Amsterdam machzor

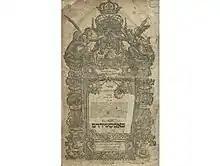
Machzor 1670 title

Despite Uri Phoebus printing in Amsterdam after the printing houses of Menasseh Ben Israel and his son, and thereafter Immanuel Benveniste, the printing houses of Uri Phoebus and Joseph Athias turned Amsterdam into a major center for Hebrew printing. Following the two printers came David de Castro Tartas, Moses Mendez Coutinho, and thereafter the Proops dynasty, all of which strove to put out adorned and fine item editions of books. The 1670 Machzor is much earlier than those, and therefore a genre-setter in that regard.